Basmati Blues

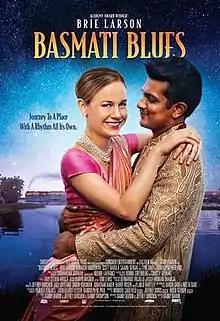
Theatrical release poster

Basmati Blues is a 2017 American romantic comedy musical film, directed by Danny Baron, in his directorial debut from a screenplay by Baron and Jeff Dorchen. It stars Brie Larson and Utkarsh Ambudkar in lead roles with Scott Bakula, Donald Sutherland and Tyne Daly in major supporting roles.